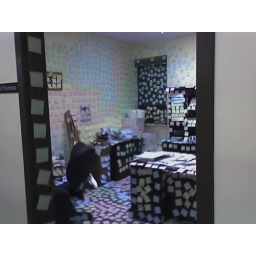
A sticky note joke in a guy's office at work; never cross two women. LOL